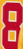
Number: 8